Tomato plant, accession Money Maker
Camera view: horizontal (90 deg, fisheye); turntable rotation: 120 degrees
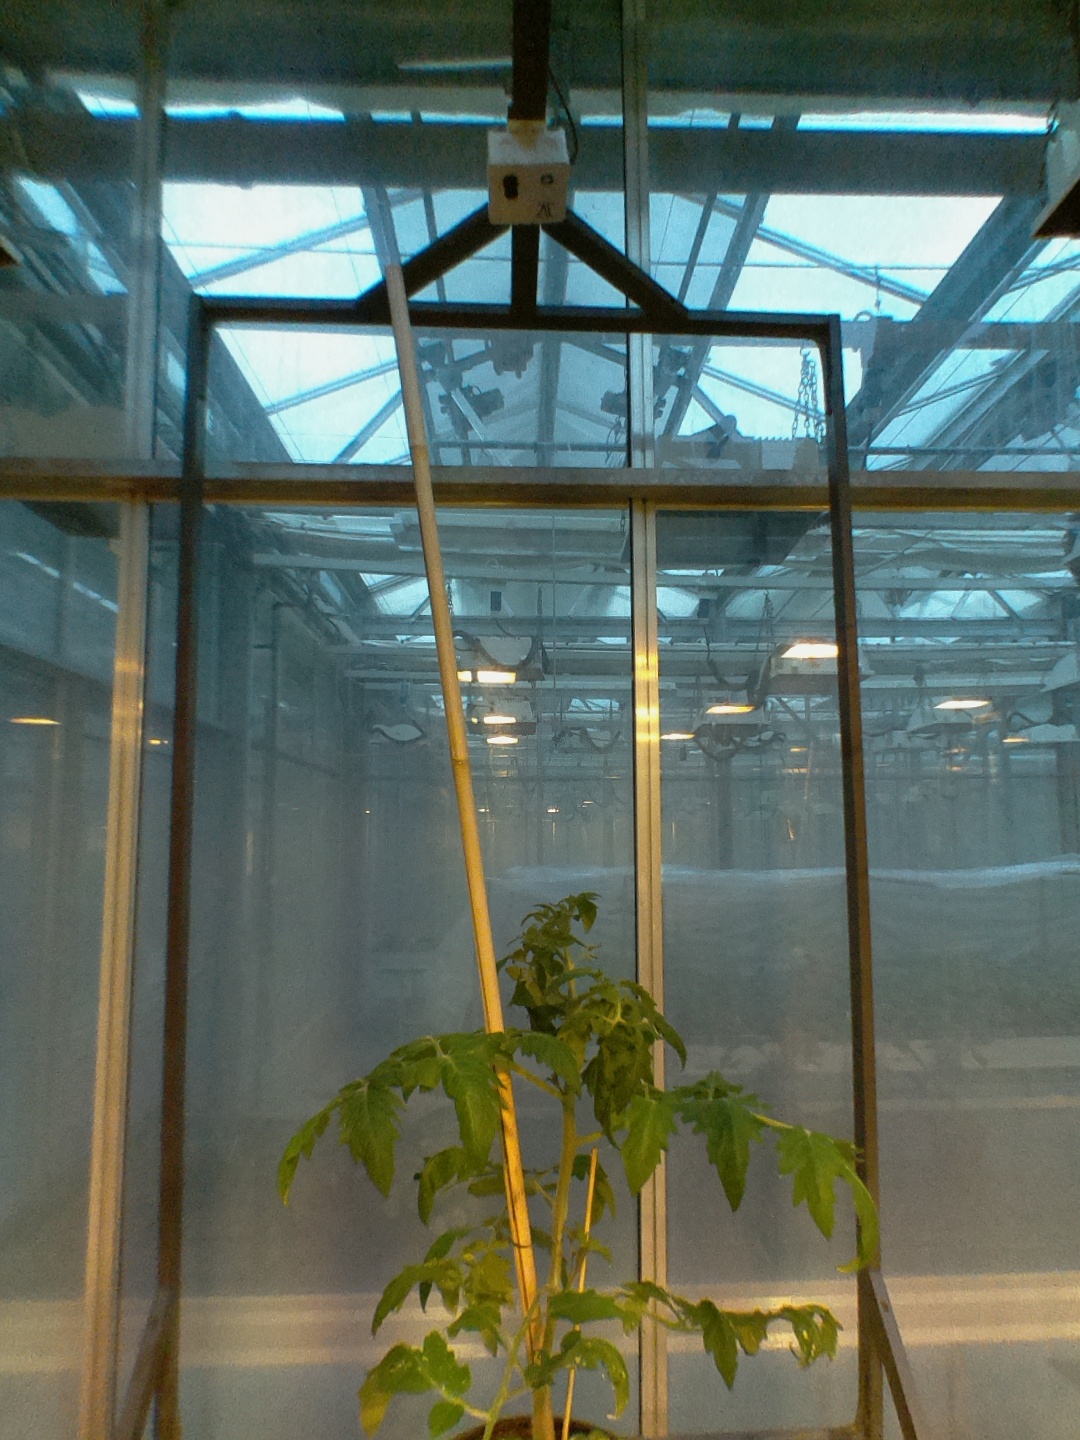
BBCH growth stage 53: 3 inflorescences visible